A Million Bid (1927 film)

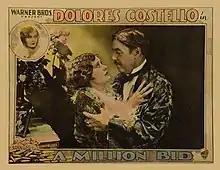

A Million Bid is a 1927 silent drama film directed by Michael Curtiz and starring Dolores Costello. It is based on the 1908 play, "Agnes", by Gladys Rankin Drew writing under the pseudonym "George Cameron".